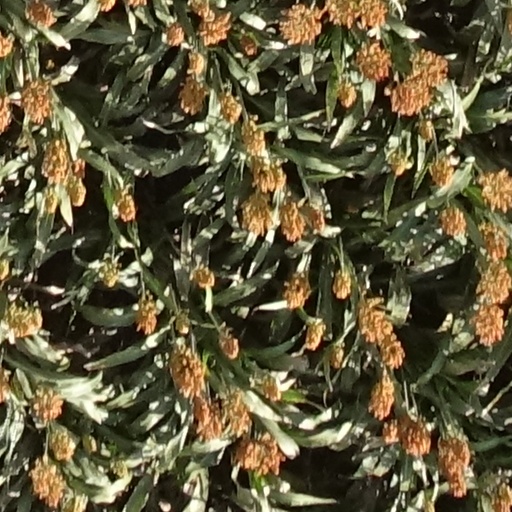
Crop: sorghum